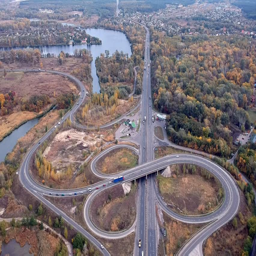
aerial autumn view near the road with cars .